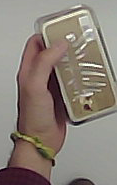
Product: rocher_chocolate